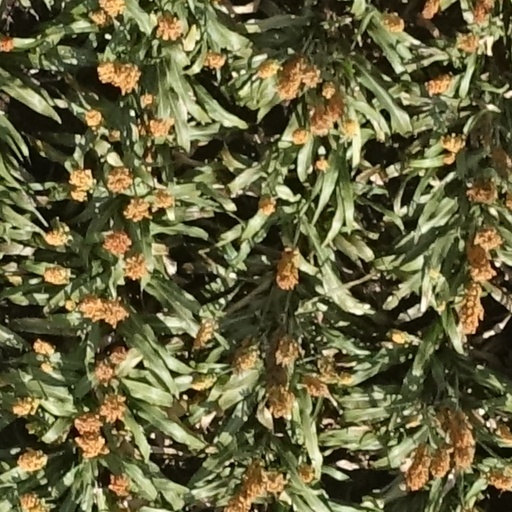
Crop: sorghum